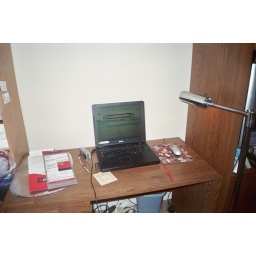
Thia is ila's desk with the first lap top computer, in my new home